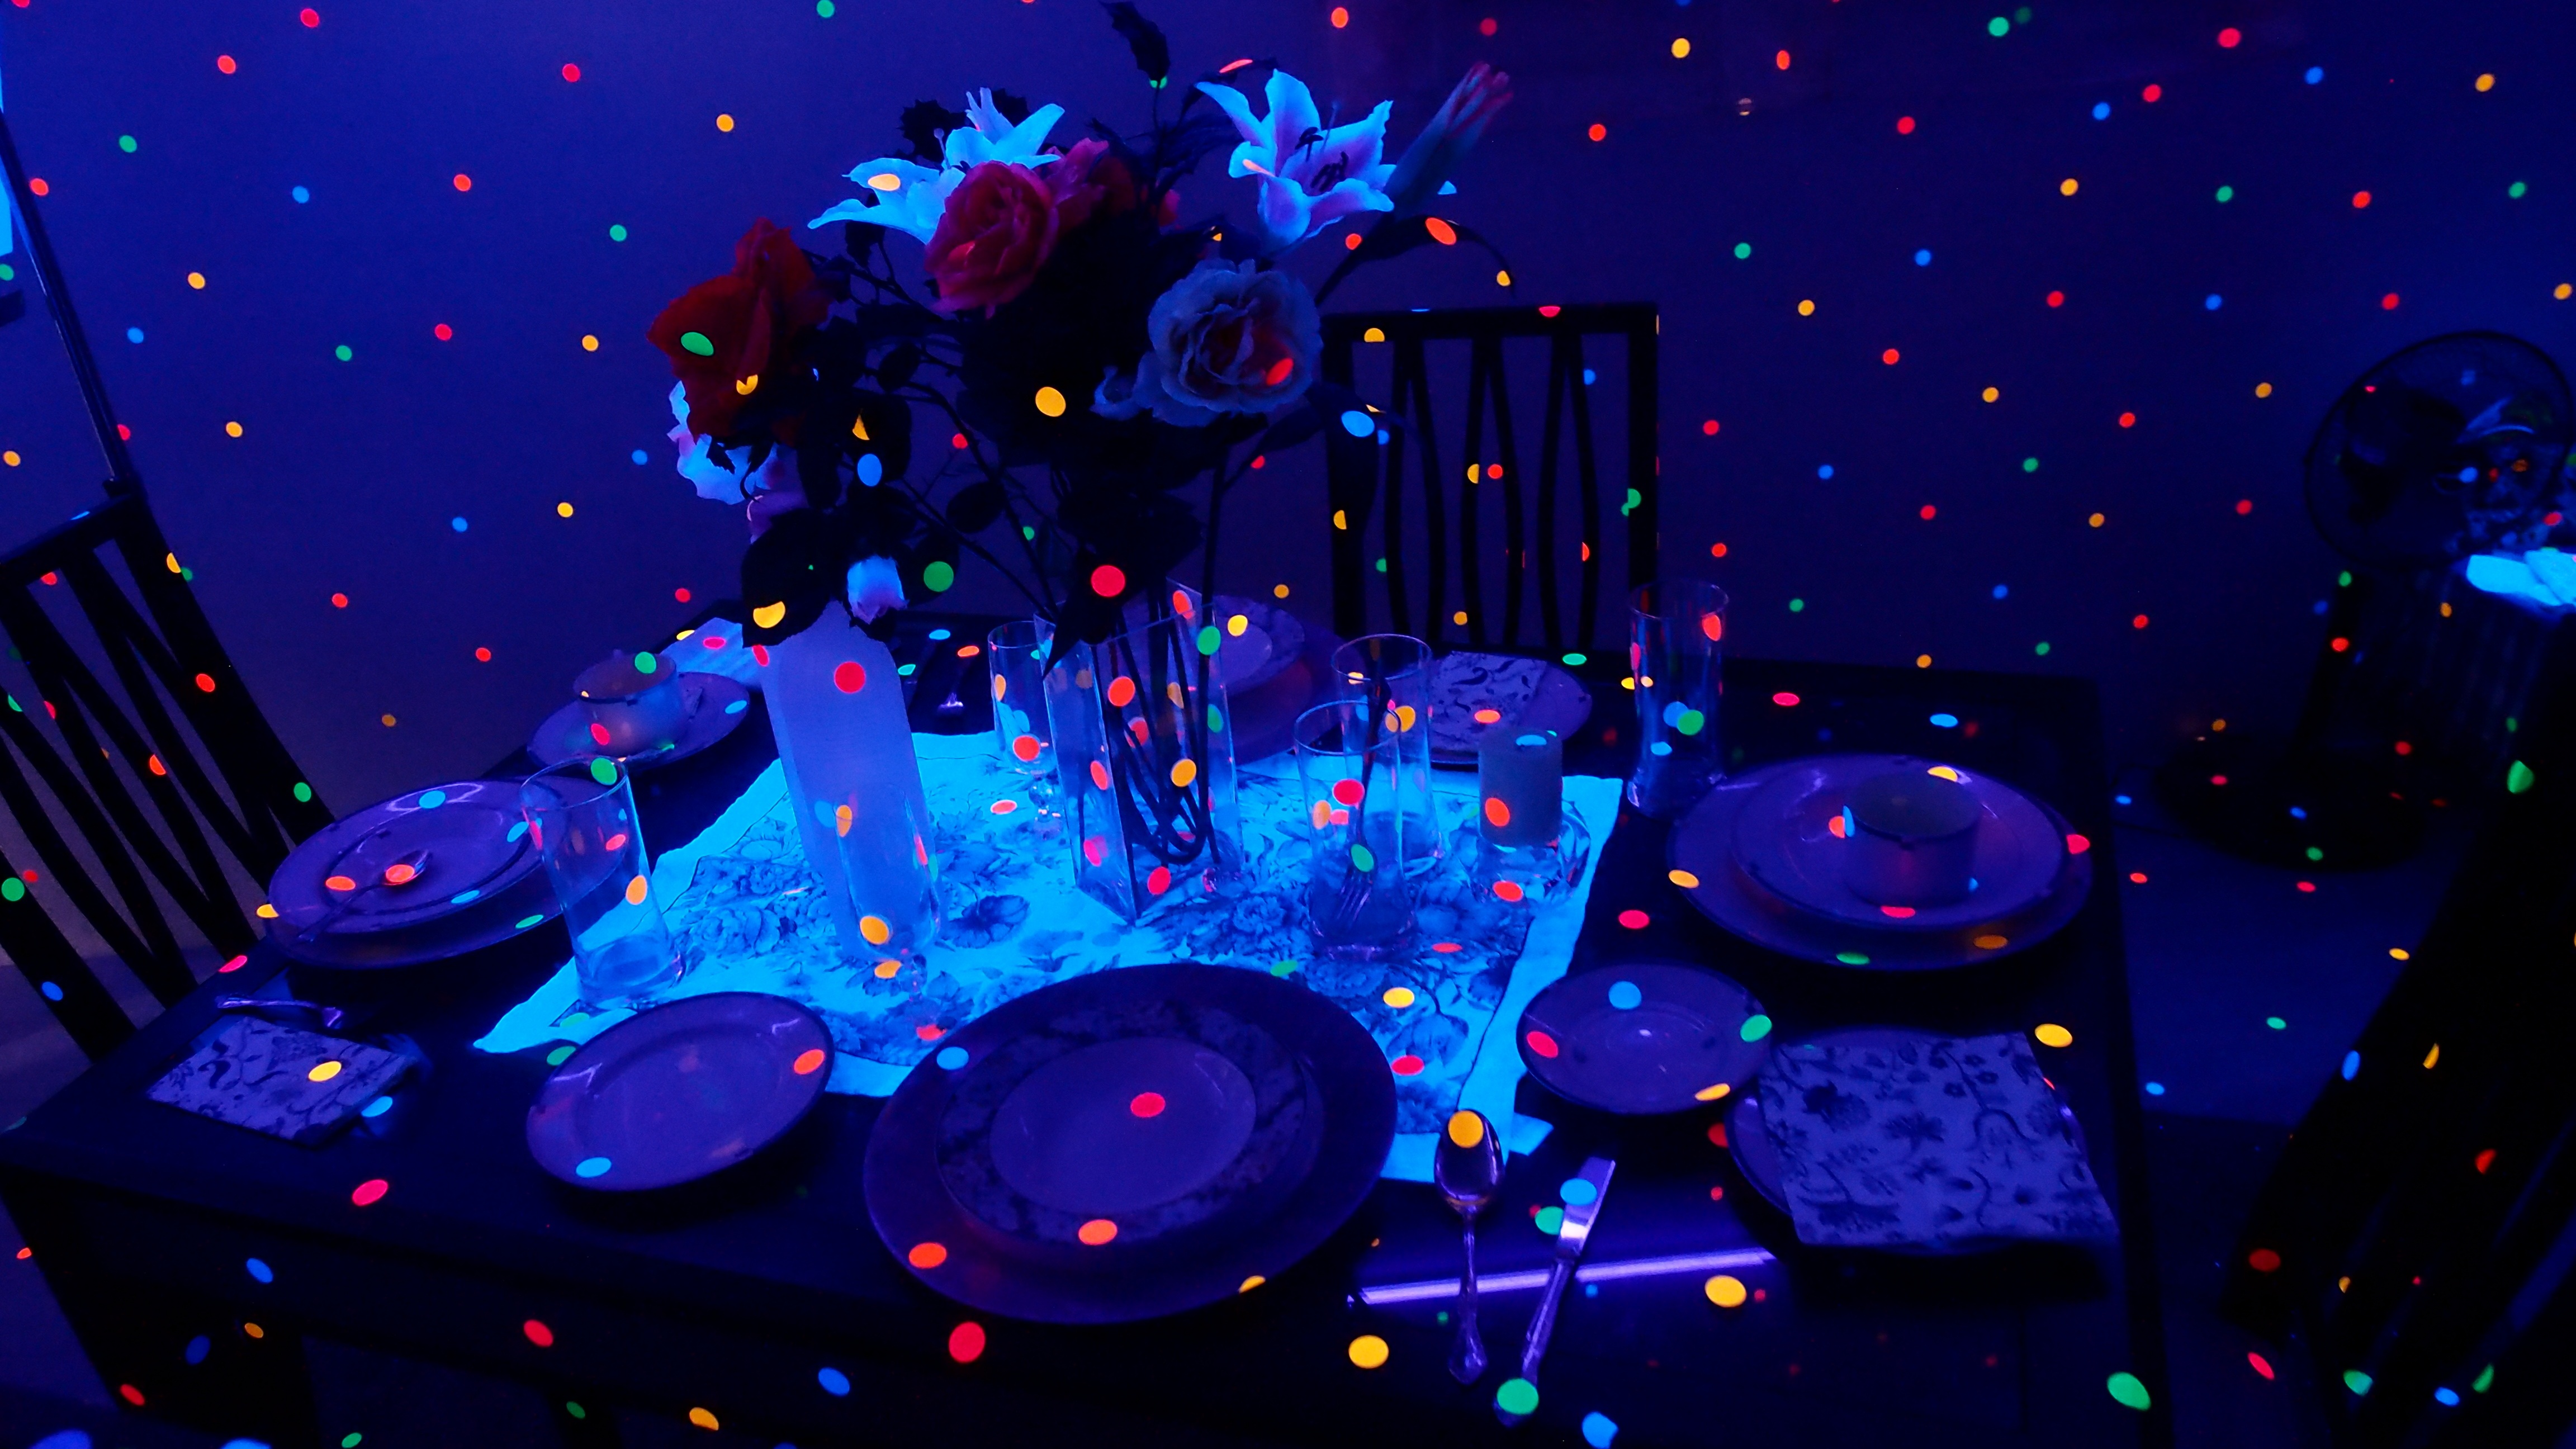
table, light, colorful, life, fluorescent, stage, illustration, party, little, lumiere, disco, screenshot, computer wallpaper